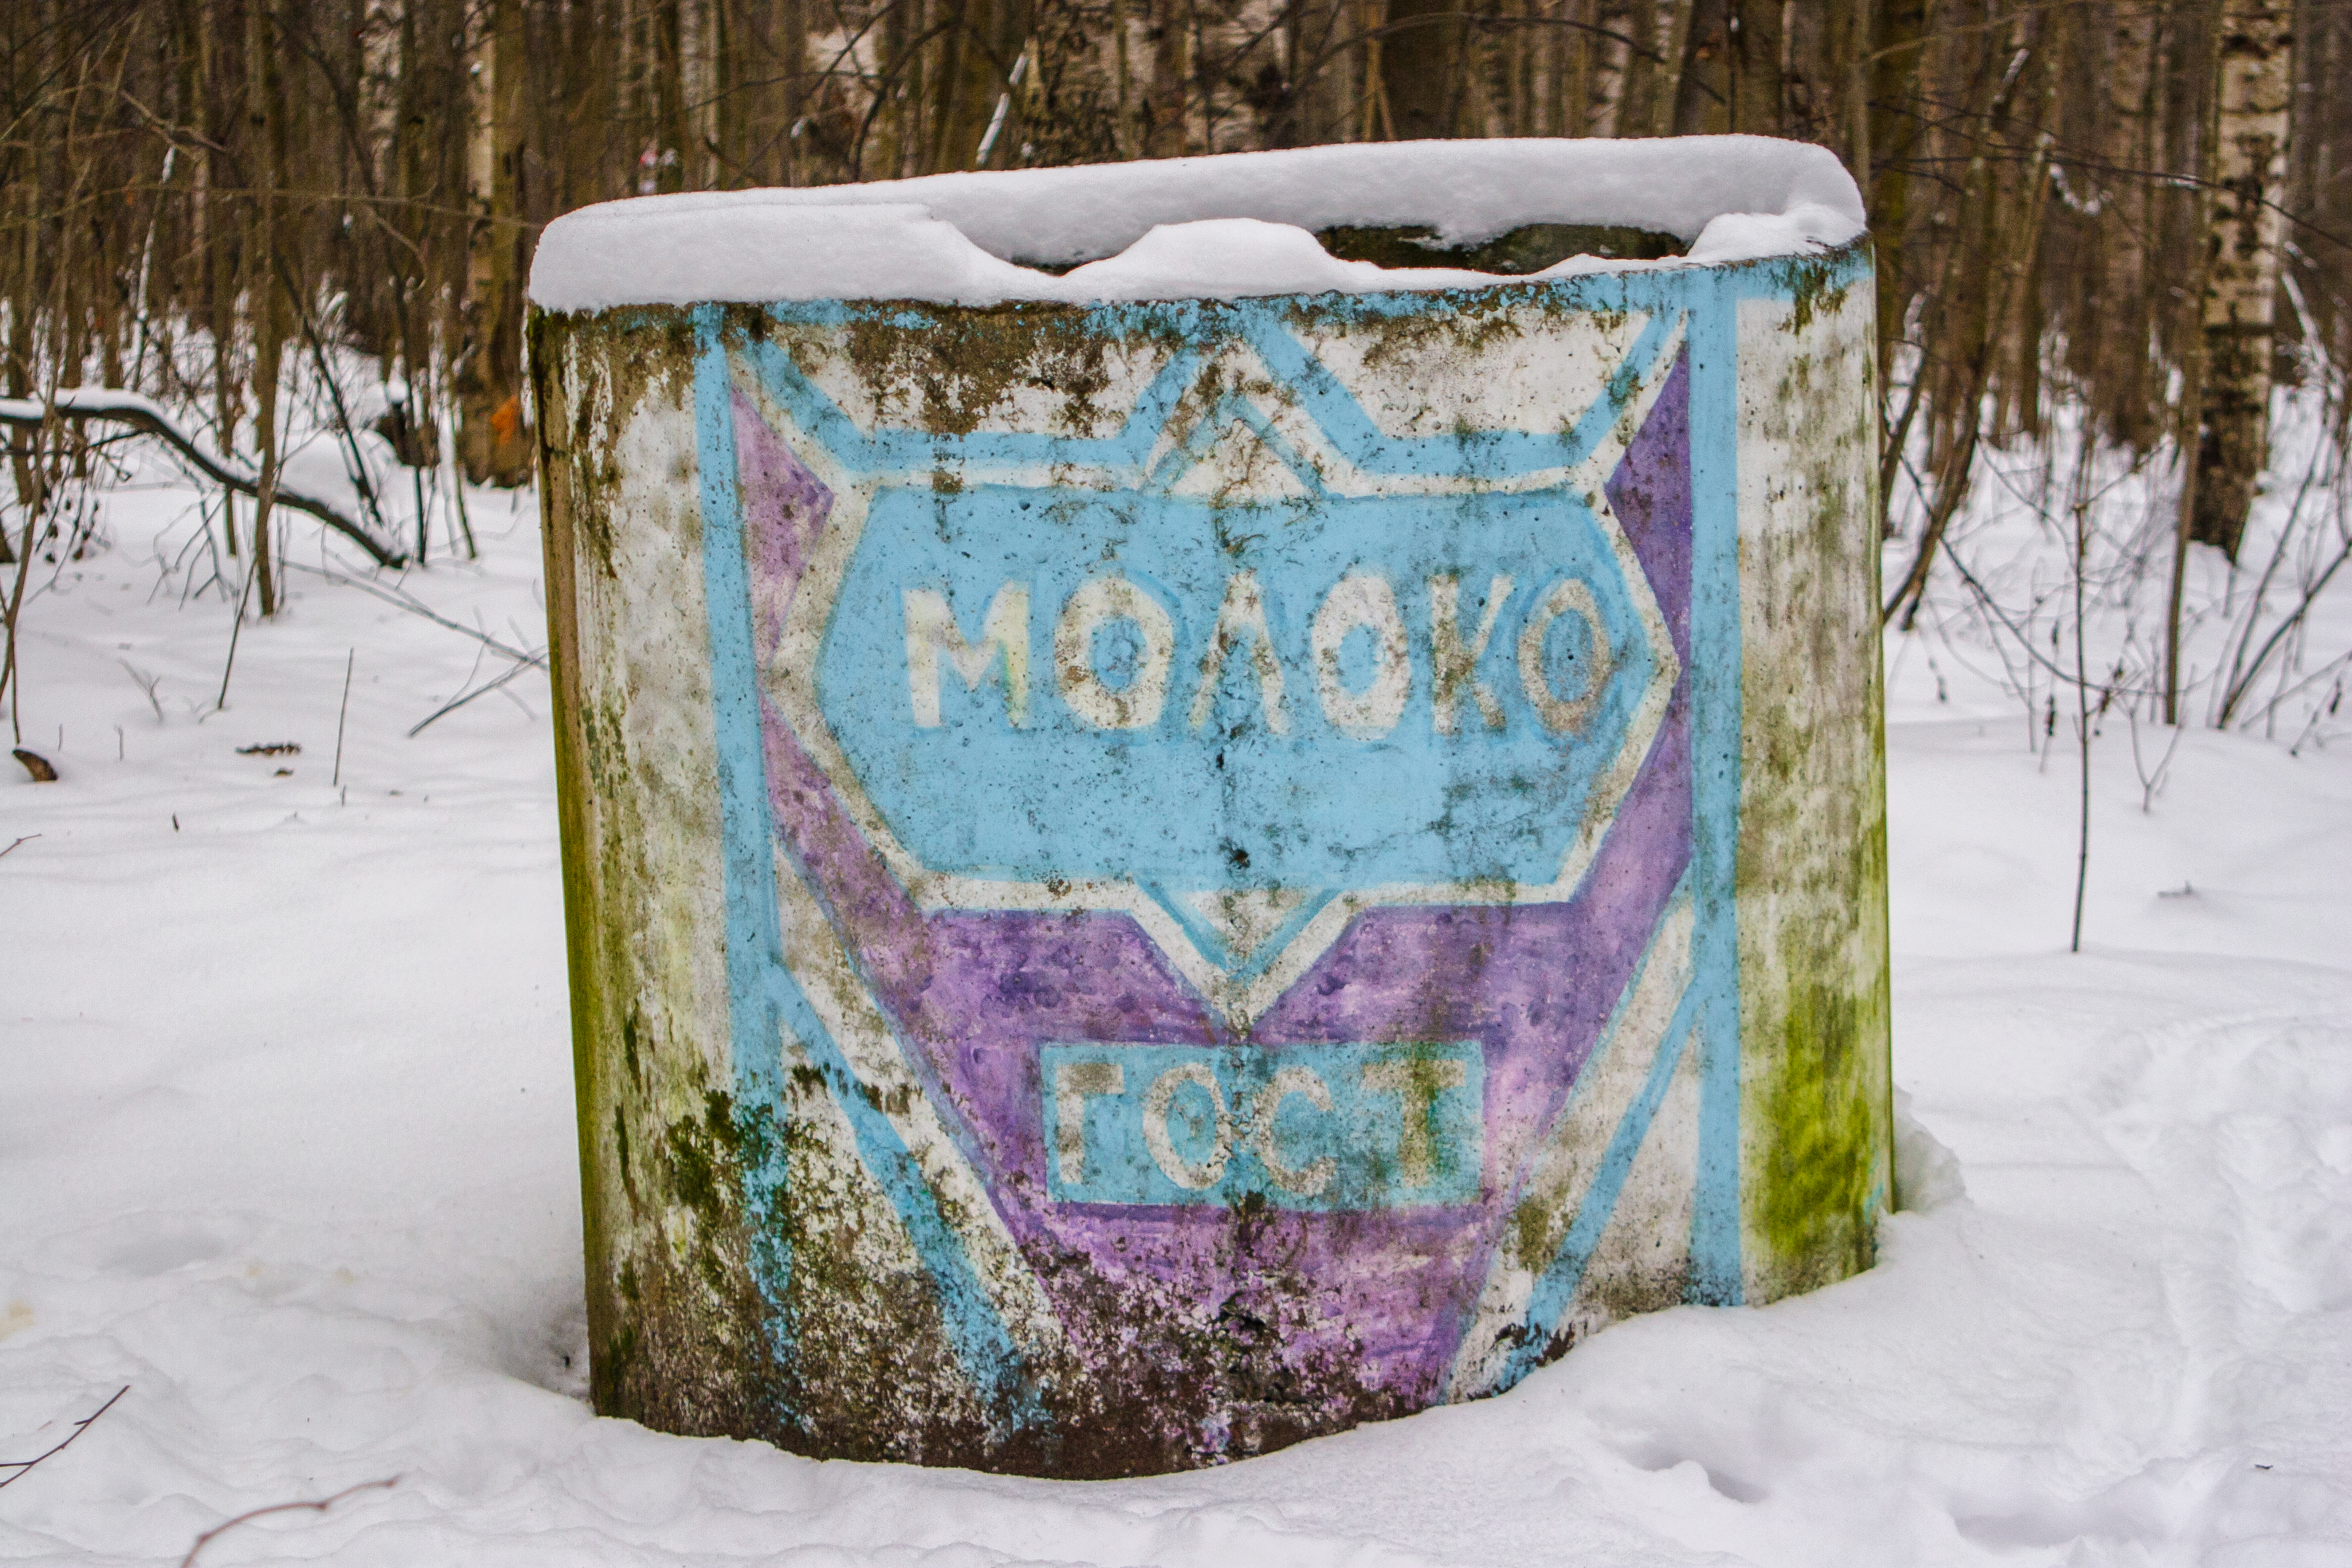
image, winter, blue, green, freezing, branch, snow, purple, teal, aqua, turquoise, lavender, twig, trunk, paint, visual arts, ice, precipitation, ice cap, Northern hardwood forest